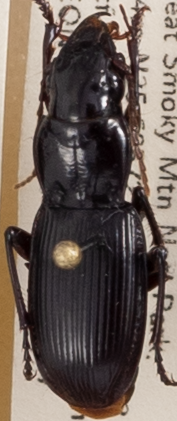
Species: Pterostichus acutipes acutipes
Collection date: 2021-08-17
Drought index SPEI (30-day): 1.32
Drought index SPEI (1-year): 1.13
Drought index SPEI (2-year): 2.09